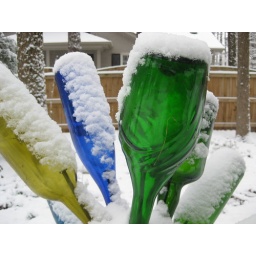
bottle tree cover in snow